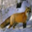
Label: fox